Minoti Vaishnav

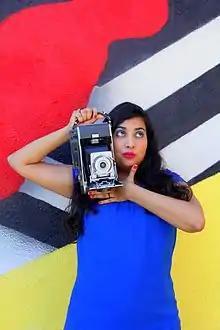
Minoti in a 2015 promo photo

In 2013, Minoti started Prophecy Girl Films. The company is described as "a hybrid between a marketing company and a production company". Company services include script development, marketing, social media, public relations and on-site production for film, television, books, and music.